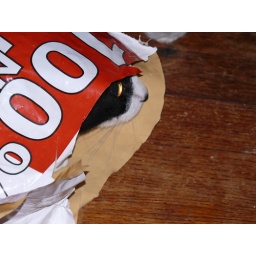
cat in the bag